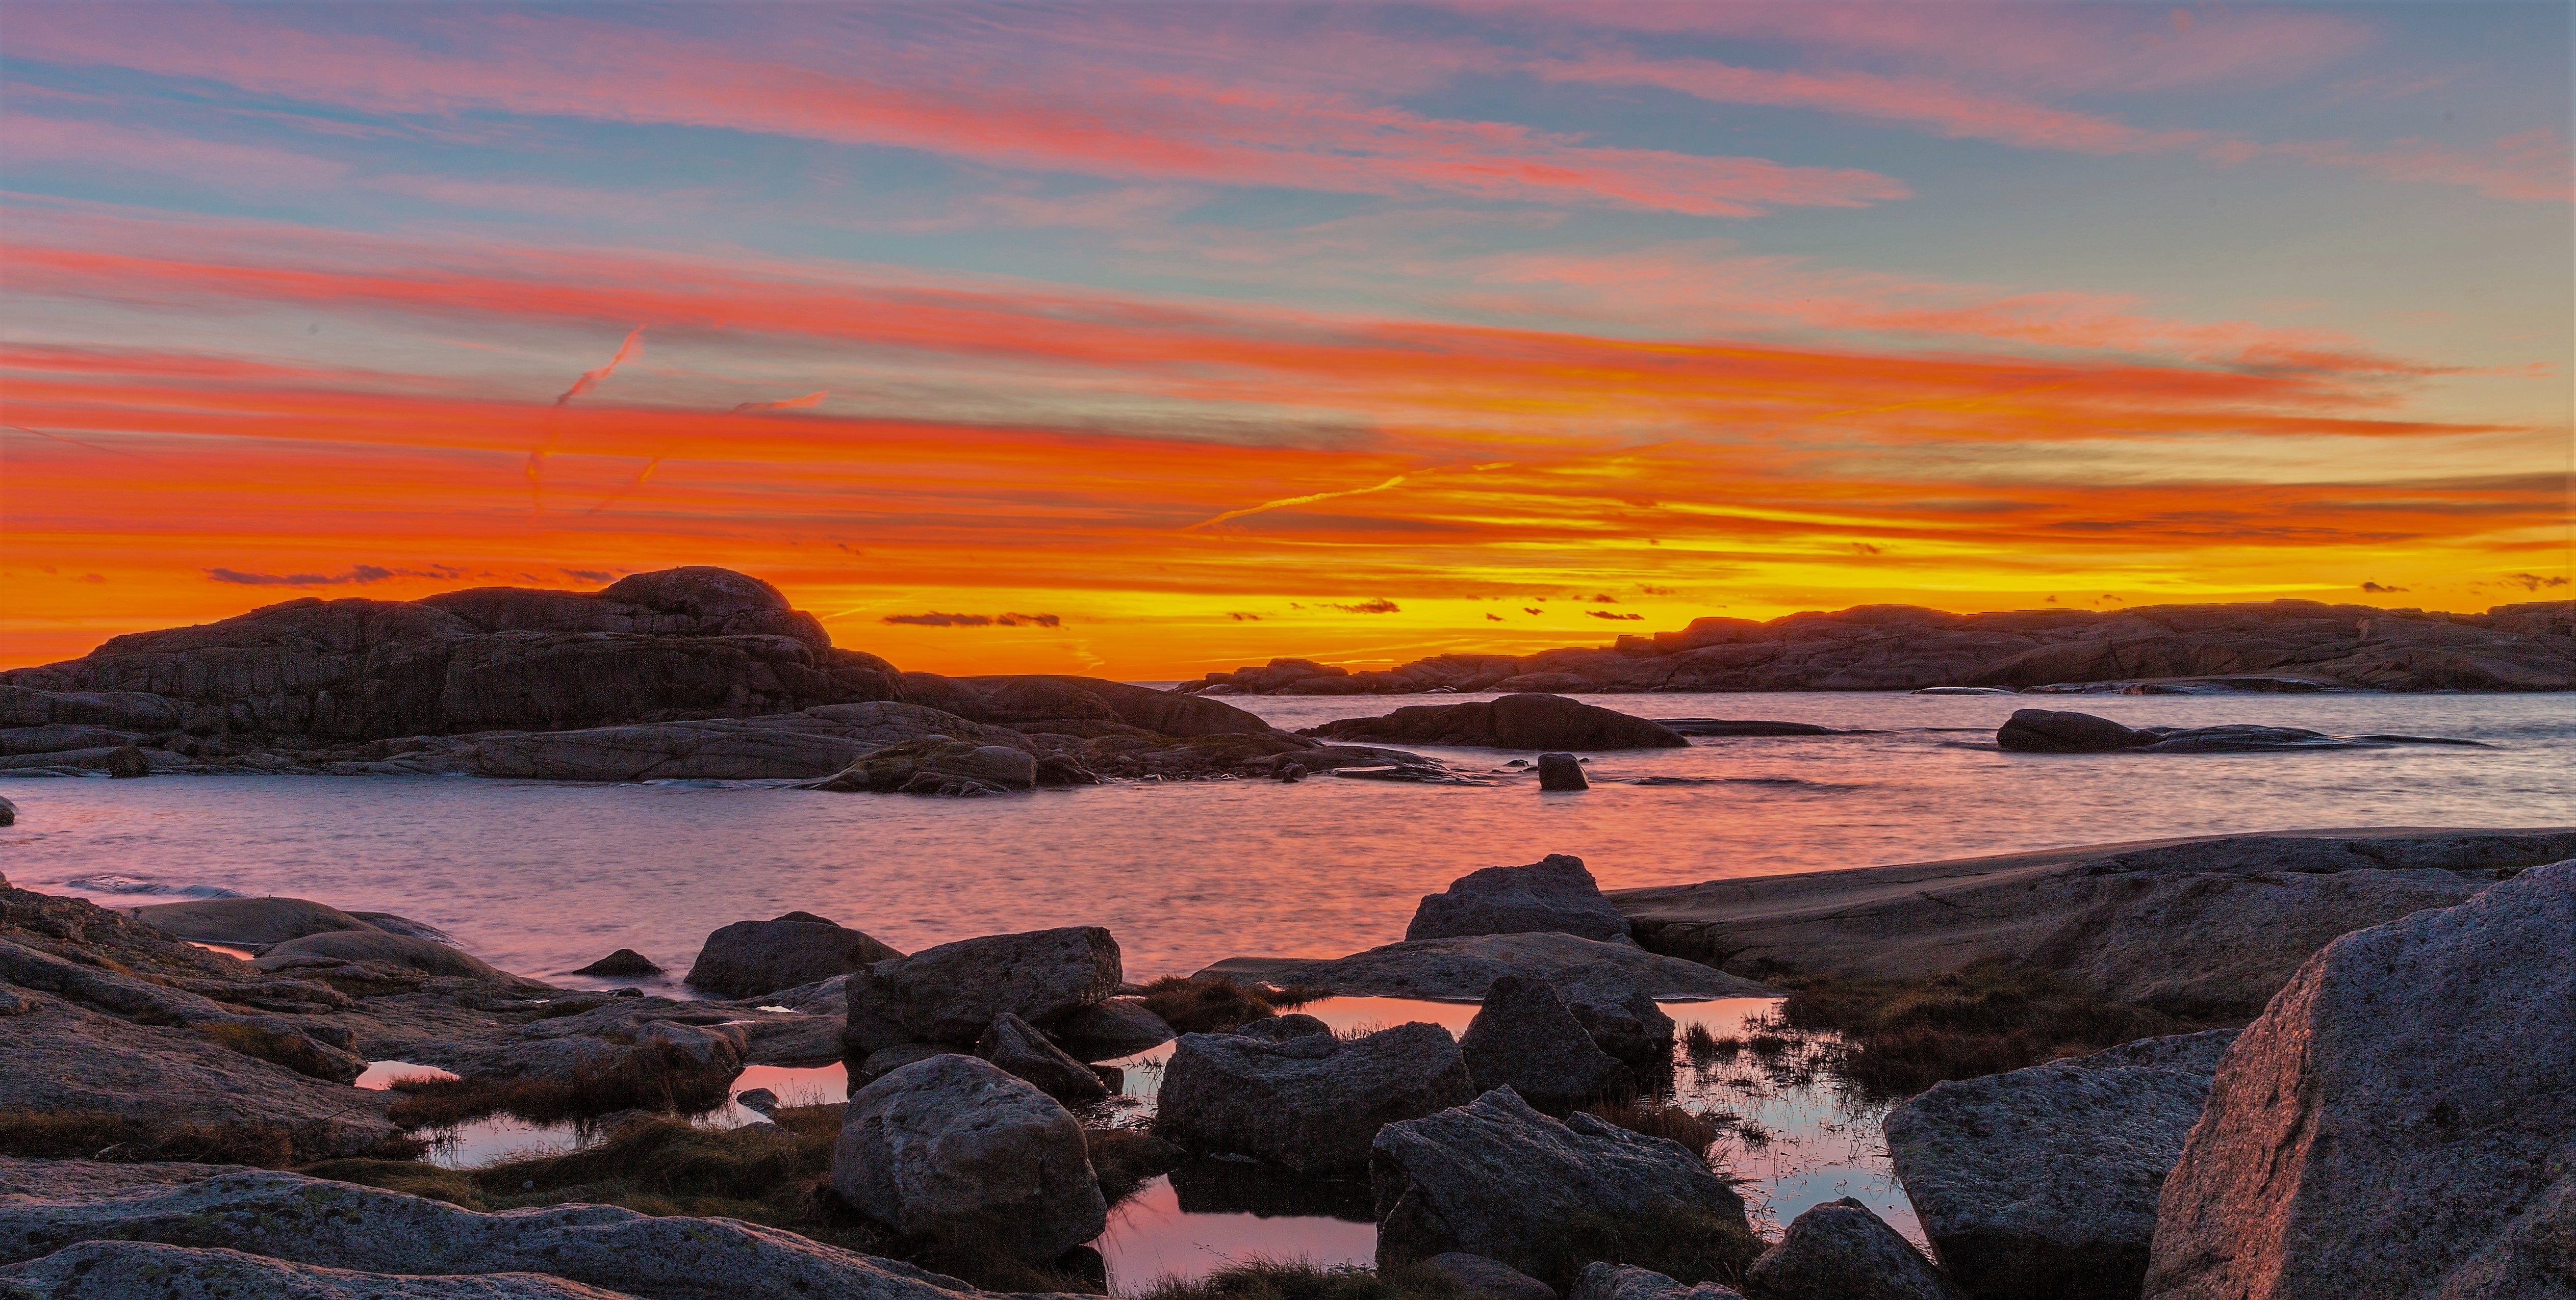
beach, sea, coast, water, rock, ocean, horizon, cloud, sunrise, sunset, morning, shore, wave, dawn, dusk, evening, color, seascape, bay, loch, afterglow, wind wave